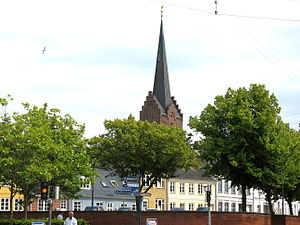
Nakskov / Historie / Renæssancen
Ved Nørrevold.
Nakskov. Ved gaden Nørrevold.
Nakskov er Lollands største by og købstad, med 12.707 indbyggere beliggende i bunden af Nakskov Fjord på vestkysten af øen i Lolland Kommune, Region Sjælland. Den var tidligere en betydelig skibsværftsby i Danmark, hvor den verdenskendte søtransportvirksomhed ØK stiftedes af nakskovitten H.N. Andersen i slutningen af 1800-tallet. Nakskov er en driftig industriby med havregrynsfabrikken OTA og Nakskov Sukkerfabrik som de helt store virksomheder ved siden af søfartshandelen. De historiske virksomheder er suppleret med moderne højteknologiske virksomheder som Ortofon, Alfa Laval og MHI Vestas Offshore Vind som understøtter byen som en grøn industriby. Traditionelt har Lolland-Falster, grundet de gunstige forhold for dyrkning af sukkerroer, været Danmarks ubetinget største sukkerproduktionsområde; i dag fremvist på Danmarks Sukkermuseum i byen.